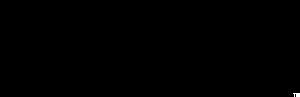
A.Side TV est une chaîne de télévision musicale canadienne spécialisée de catégorie B en langue anglaise appartenant à Blue Ant Media. Elle diffuse des vidéoclips et des émissions musicales sur des artistes émergents dans les genres alternatif, hip-hop, rock indépendant, indie pop et autres.